Weather forecasting

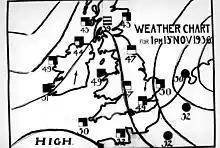
BBC television weather chart for November 13, 1936

It was not until the 20th century that advances in the understanding of atmospheric physics led to the foundation of modern numerical weather prediction. In 1922, English scientist Lewis Fry Richardson published "Weather Prediction By Numerical Process", after finding notes and derivations he worked on as an ambulance driver in World War I. He described therein how small terms in the prognostic fluid dynamics equations governing atmospheric flow could be neglected, and a finite differencing scheme in time and space could be devised, to allow numerical prediction solutions to be found.